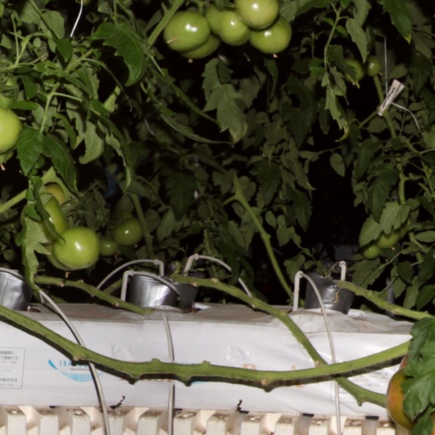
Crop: tomato